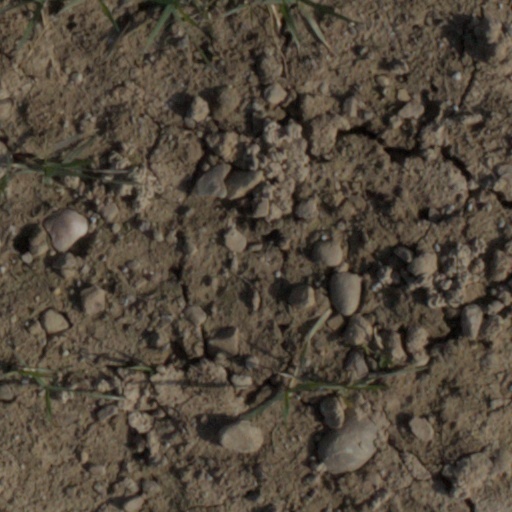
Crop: wheat